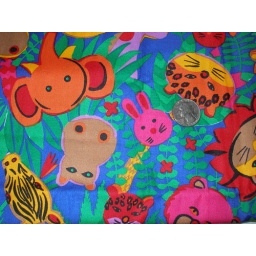
2 yards x 42 in. Cute, colorful animal heads scattered around green foilage, on blue background. $6.00 + Shipping